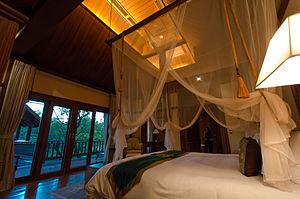
Le style colonial est un style d'ameublement et de décoration utilisant un mobilier né, pendant la période coloniale, de l'adaptation du mode de vie occidental aux climats, matières premières et savoir faire locaux. Mélange de styles issus de nombreux pays et sans design particulier, le style colonial renvoie à une époque idéalisée par la littérature et le cinéma. Victime du politiquement correct, le thème « colonial » a évolué en thème « ethnique ».